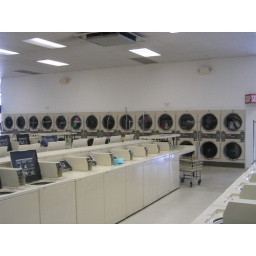
(1), E- View of front wall by entrance doors where TV's can be mounted above dryers and washers can be wrapped.